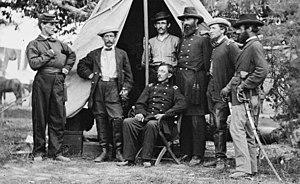
George Henry Chapman est un marin américain, rédacteur en chef d'un journal, avocat, et soldat. Il sert dans la Marine des États-Unis au cours de la guerre américano-mexicaine et comme général de l'armée de l'Union au cours de la guerre de Sécession. Plus tard dans la vie, il est juge et législateur d'État.